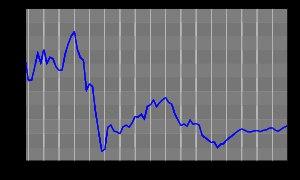
Une inégalité sociale, est une différence dans l’accès à des ressources sociales rares et valorisées, ressources étant entendu au sens le plus large, incluant toutes les possibilités d'actions humaines : politique, économique, culturelle, sociale, sexuelle, etc. Les inégalités sociales sont donc le résultat d'une distribution inégale des ressources au sein d’une société.